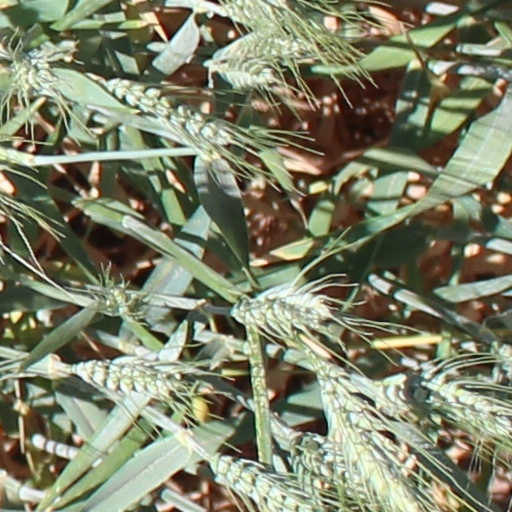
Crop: wheat